Sri Lankan rupee

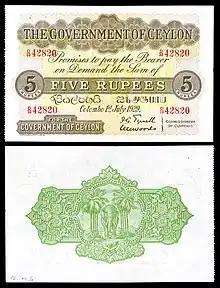
Government of Ceylon, Rs. 5/- (1929)

In 1872, copper c, c, 1c and 5c coins dated 1870 were introduced, followed in 1892 by silver 10c, 25c and 50c. Production of the c ceased in 1904. The large, copper 5c coin was replaced in 1909 by a much smaller cupro-nickel coin which was square with rounded corners. In 1919, the fineness of silver used was reduced from .800 to .550.